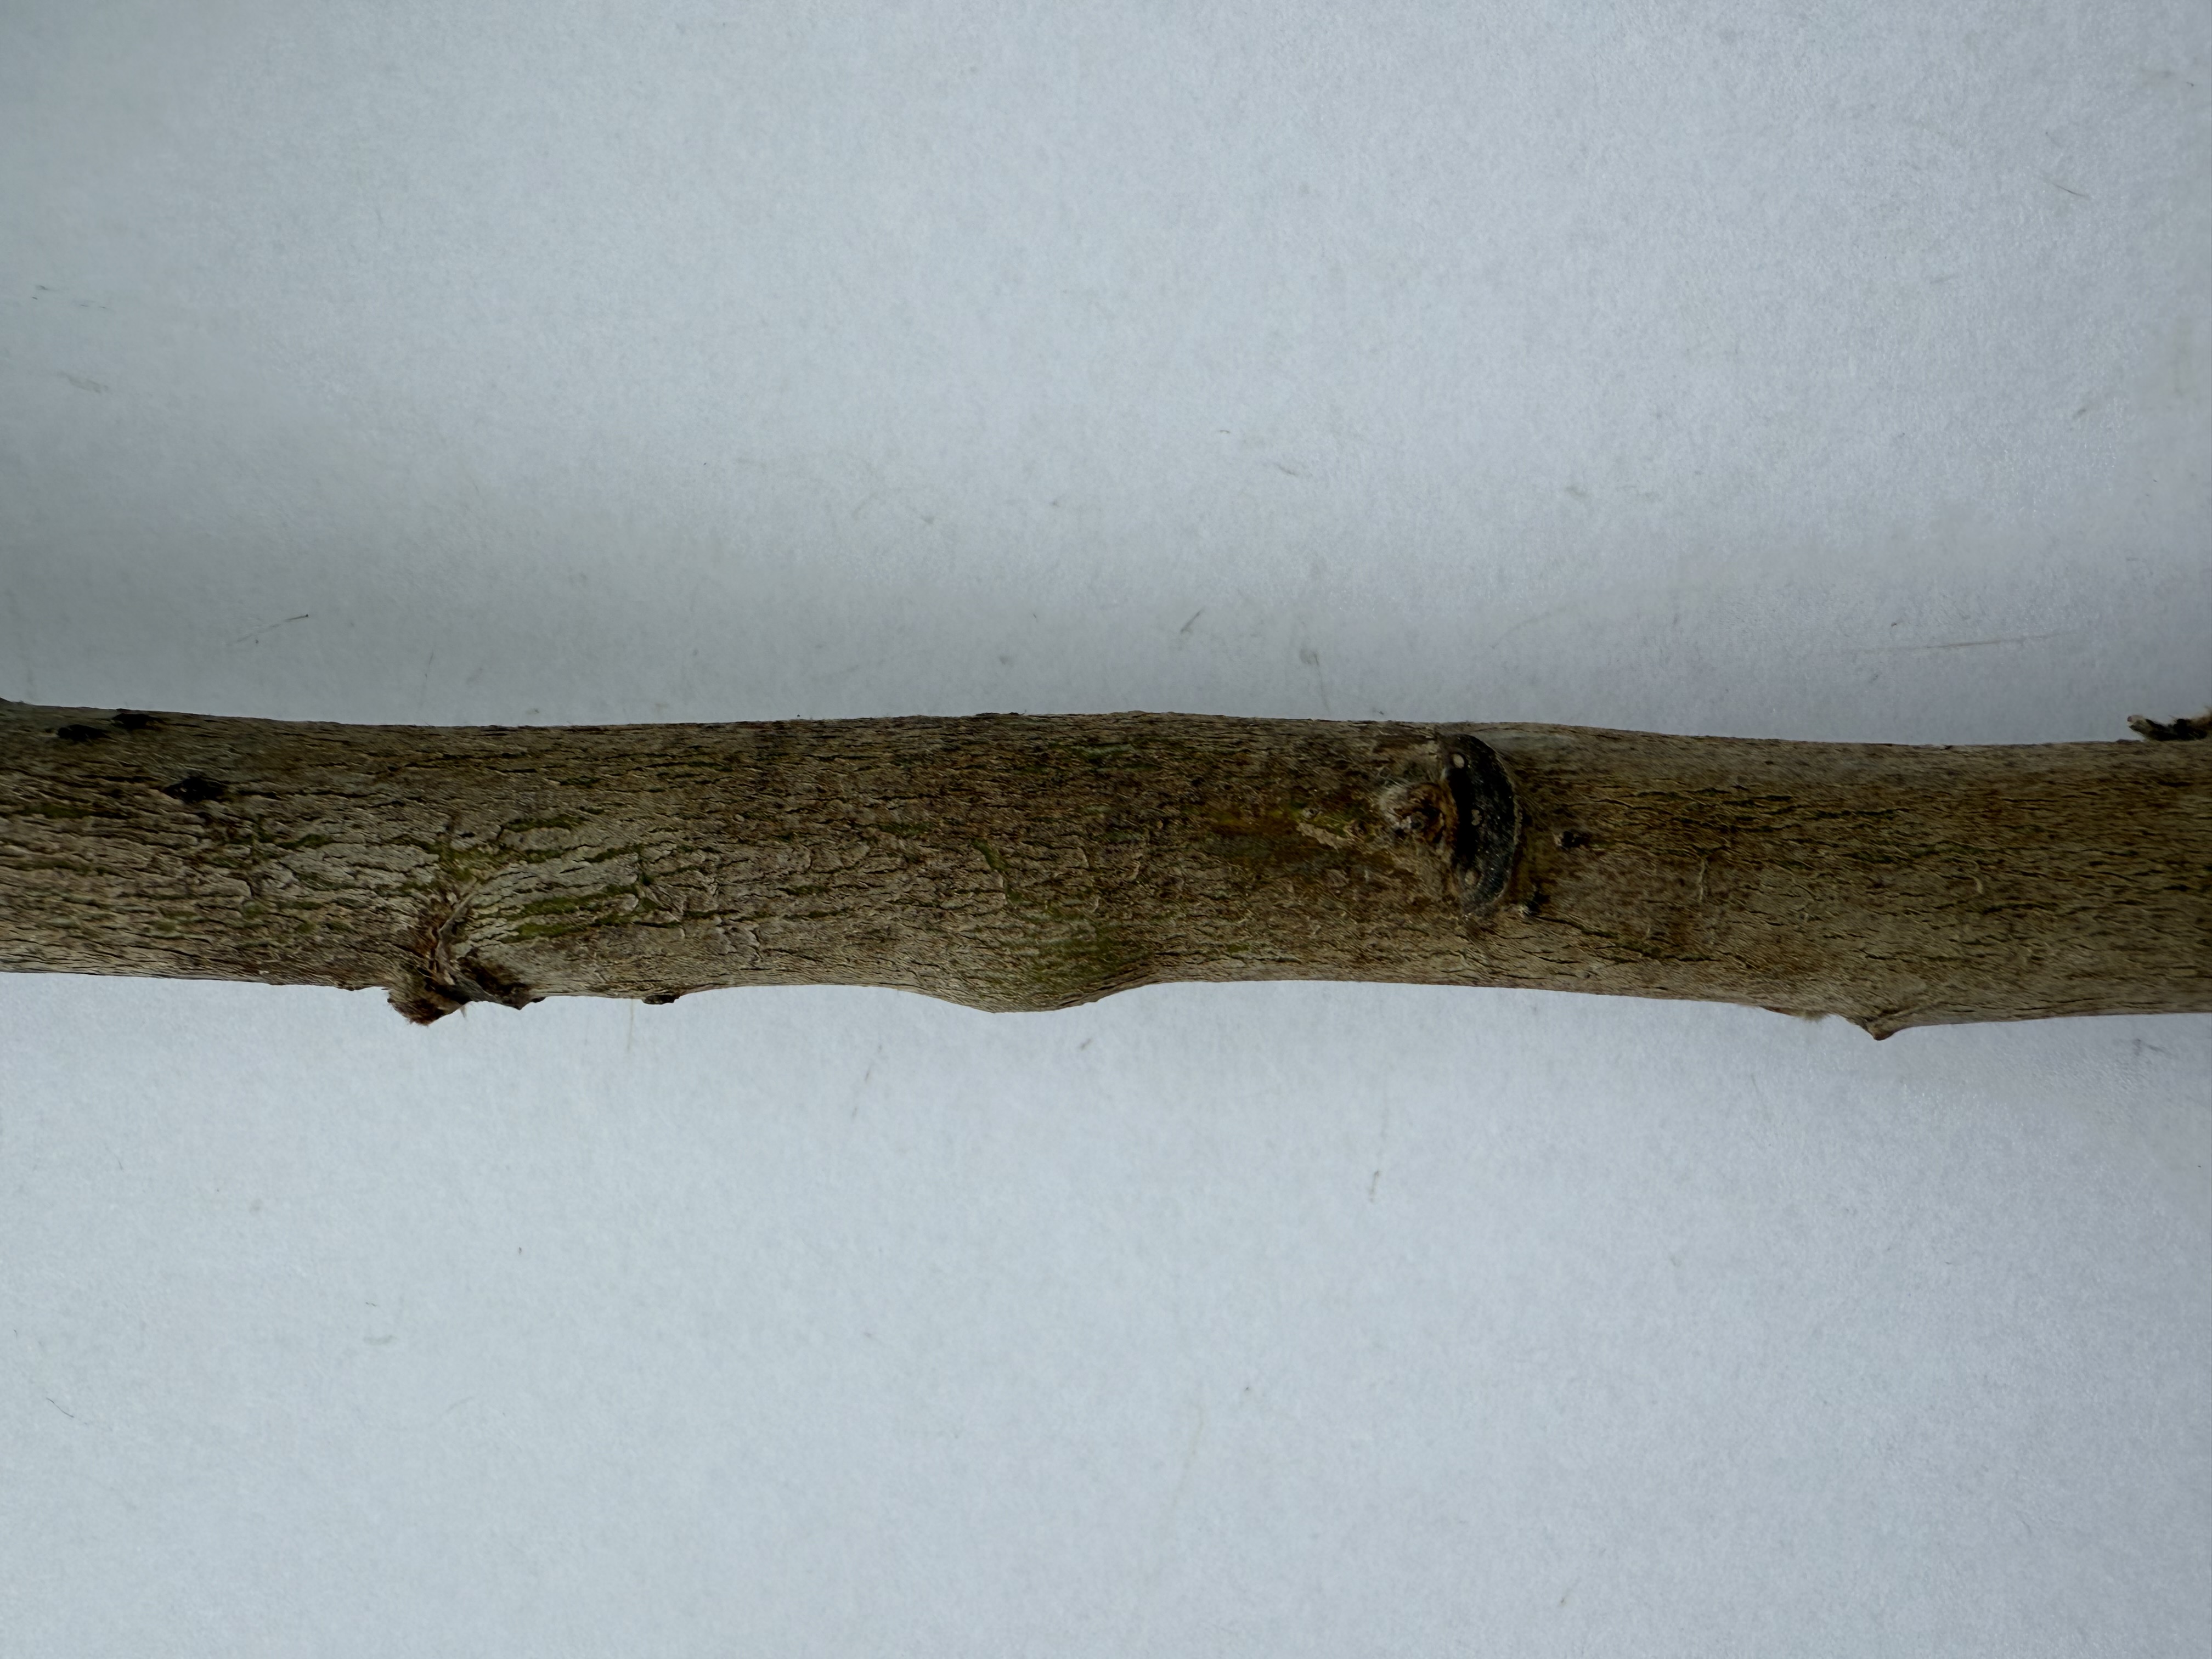
Variety: Loquat